Nazi human experimentation

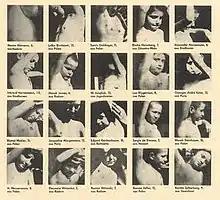
Child victims of Nazi experimentation show incisions where axillary lymph nodes had been surgically removed after they were deliberately infected with tuberculosis at Neuengamme concentration camp. They were later murdered.

Twins in Mengele's research were not required to do forced labour, but were subject to regular lengthly examinations. Mengele employed educated anthropologist prisoners to collect data, who used precision instruments to measure limbs and head size, collect dental impressions, and record other anthropological details such as eye colour, hair color and texture. Blood was regularly taken for analysis. One prisoner anthropologist described the detail of Mengele's twin examinations as "excessive", but she considered it "more or less standard for the time, the norm for anthropological work".